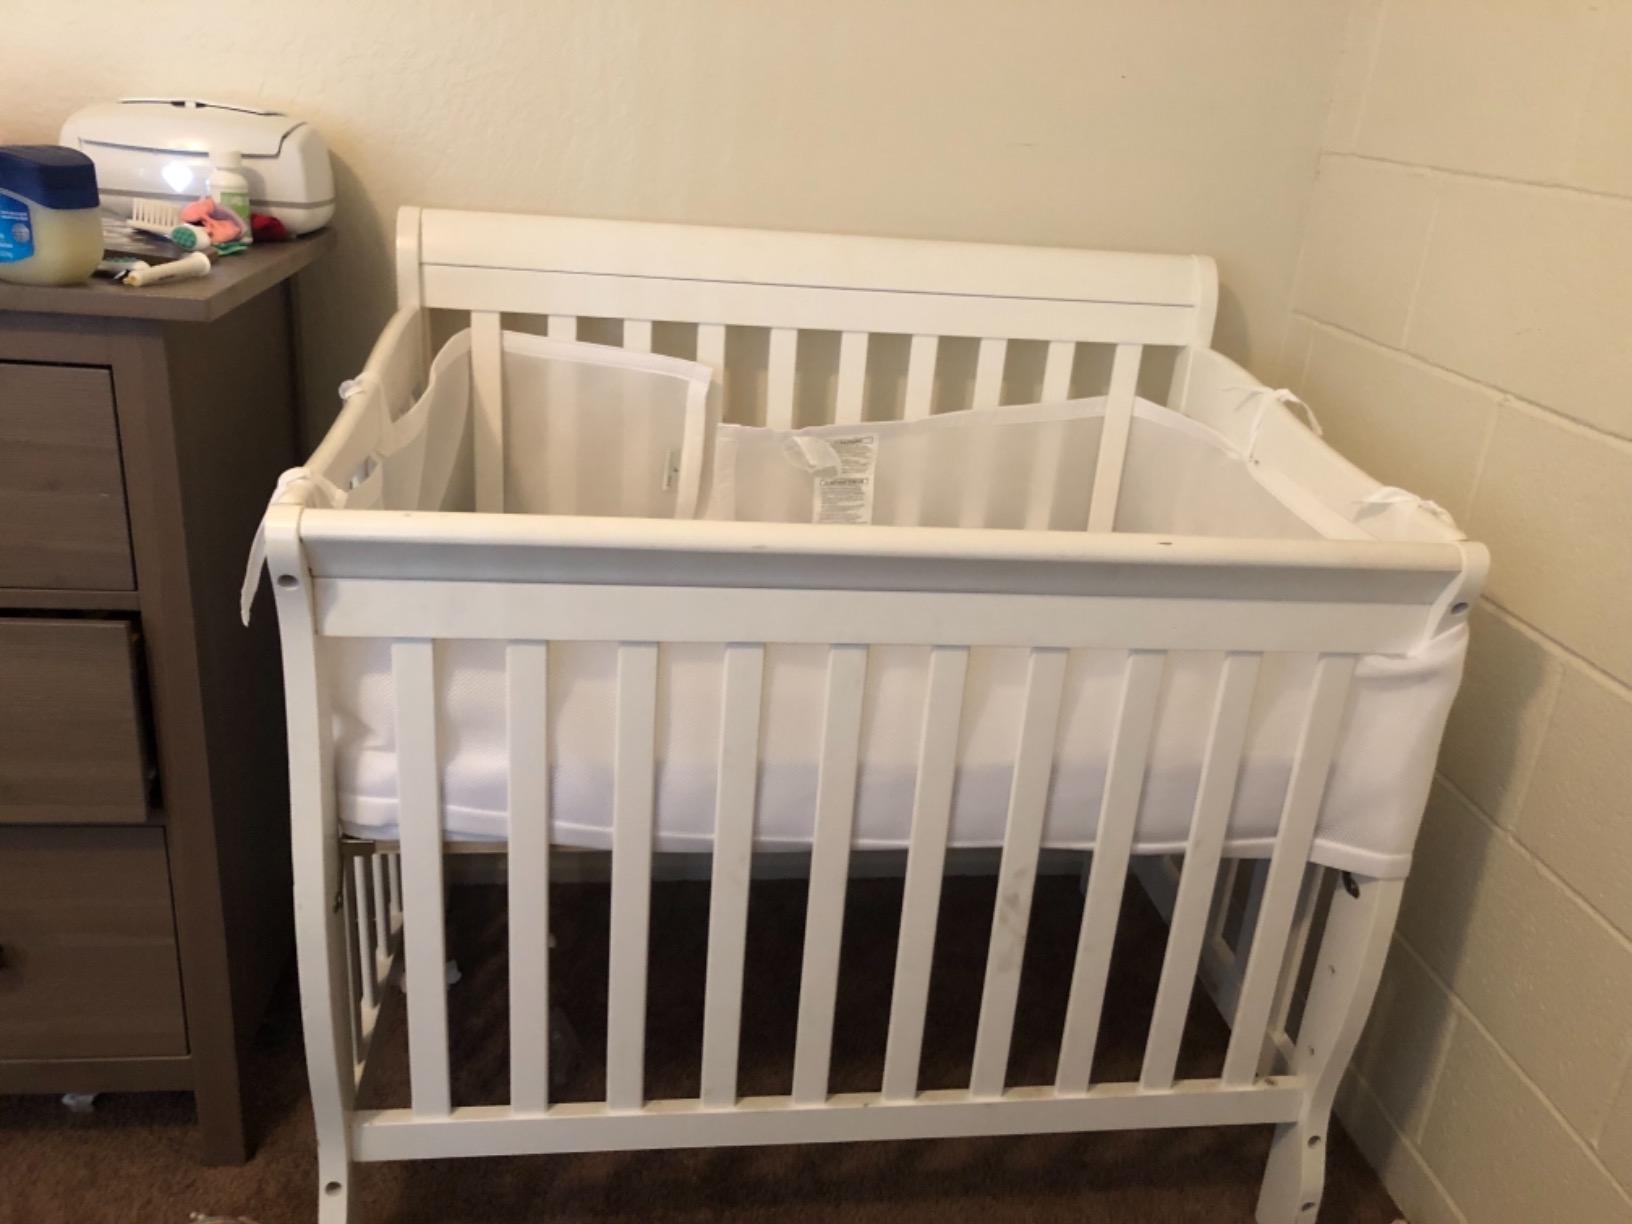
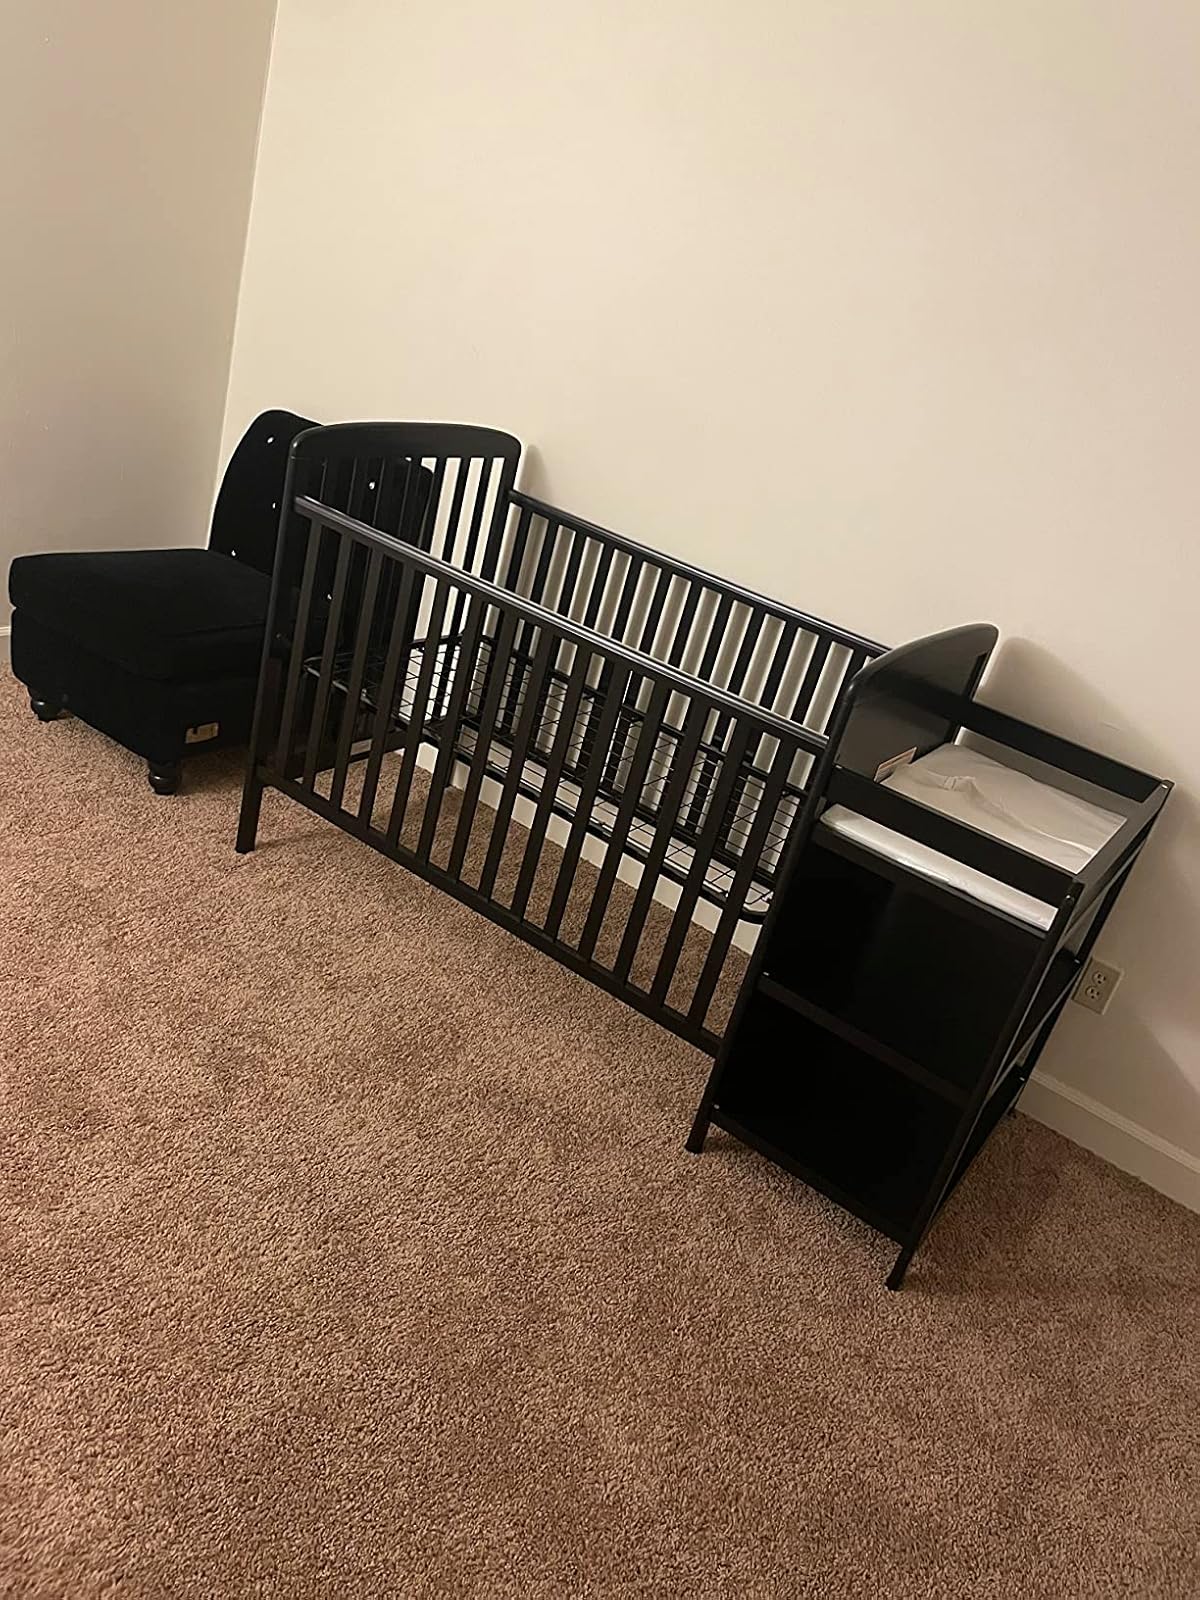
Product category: products_crib
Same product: no